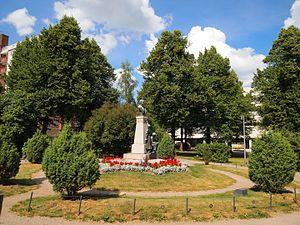
Mattilanpelto est un quartier de Jyväskylä en Finlande.
Le Parc de Cygnaeus est un parc de Jyväskylä en Finlande.